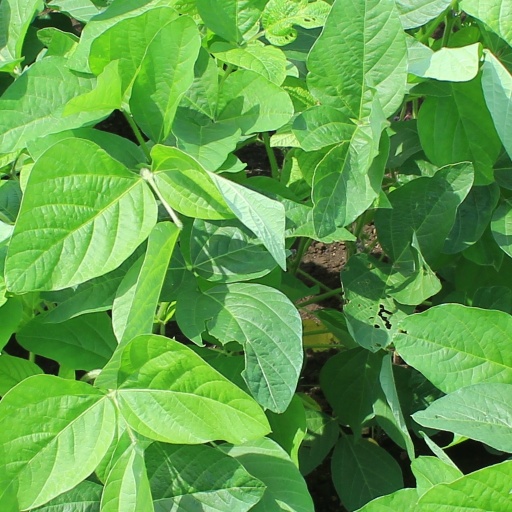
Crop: soybean